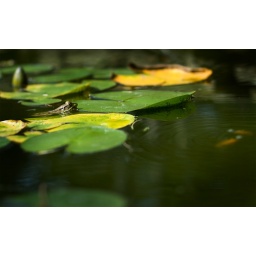
I had the camera just about in the water for this shot. I liked the ripple effect and the fish feeding.